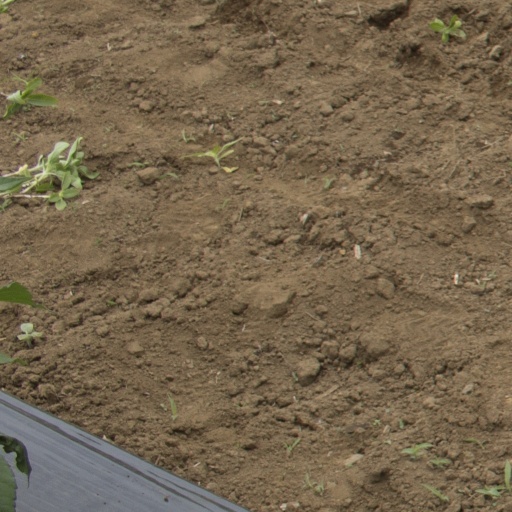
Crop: Jerusalem artichoke